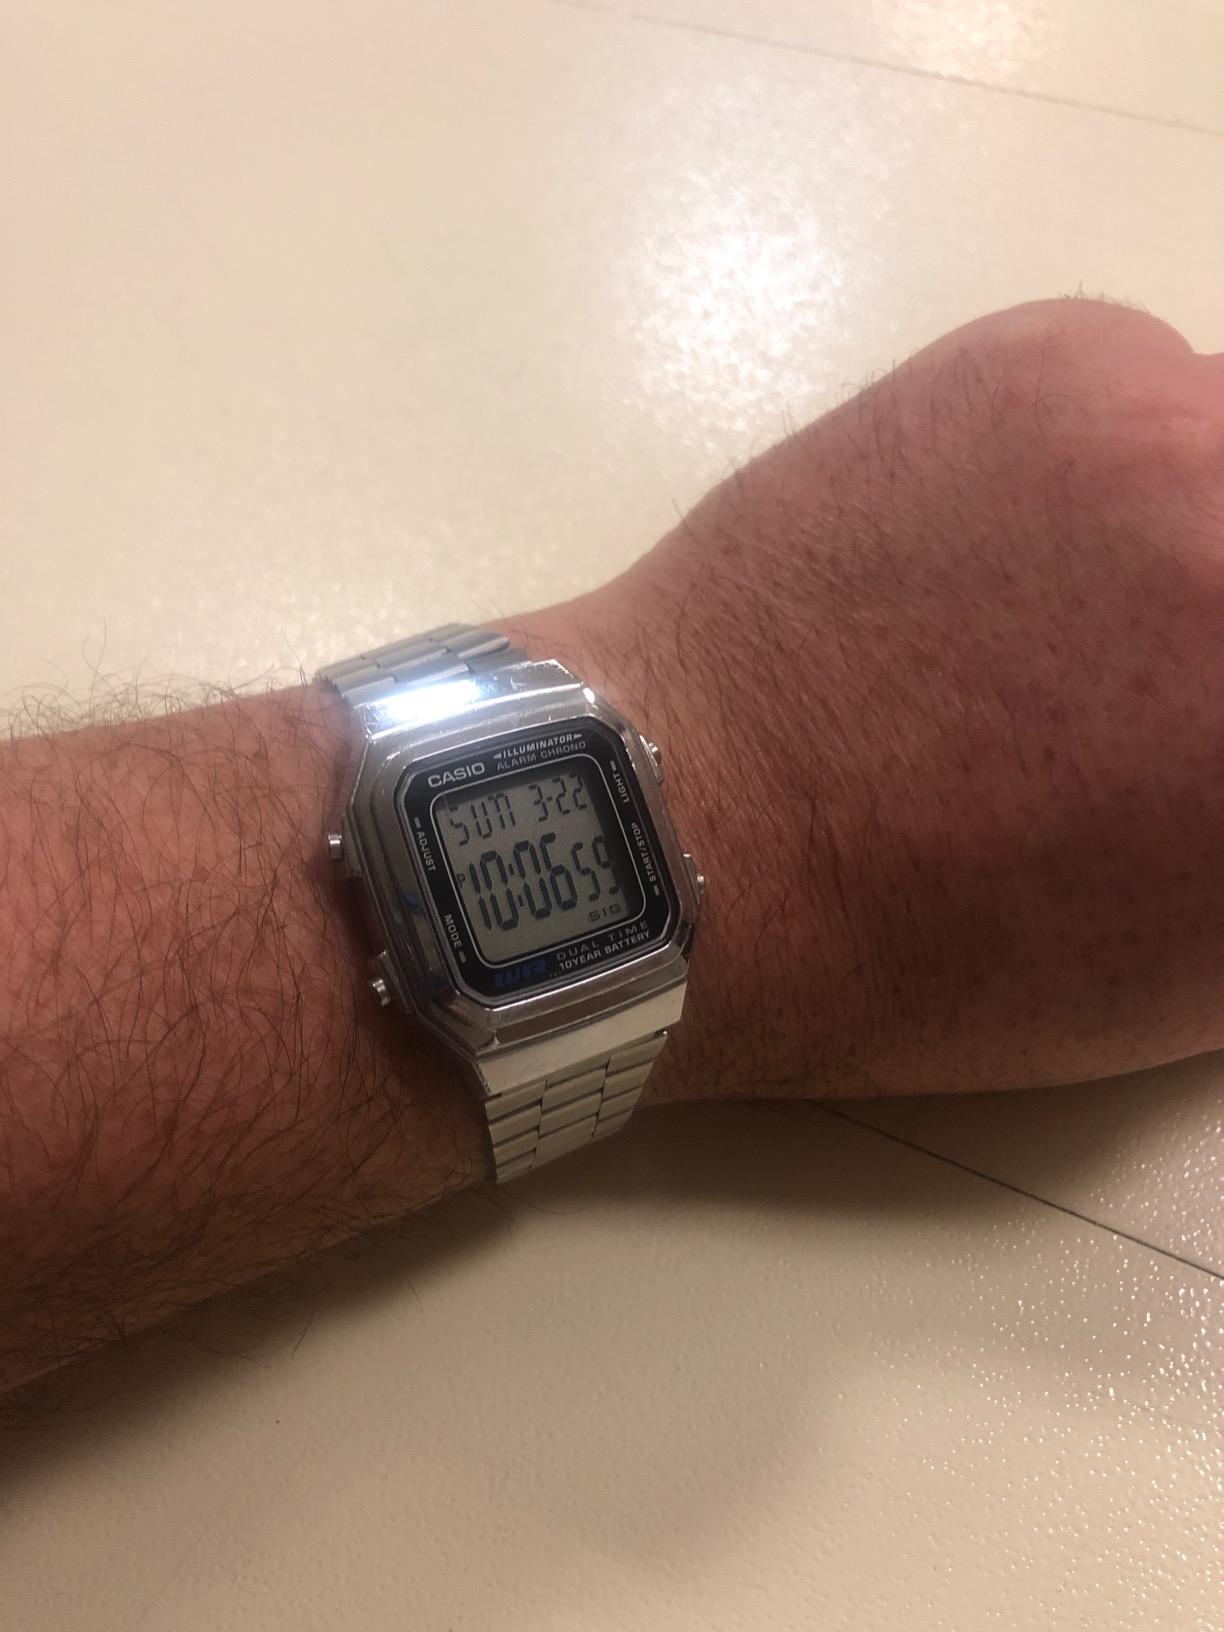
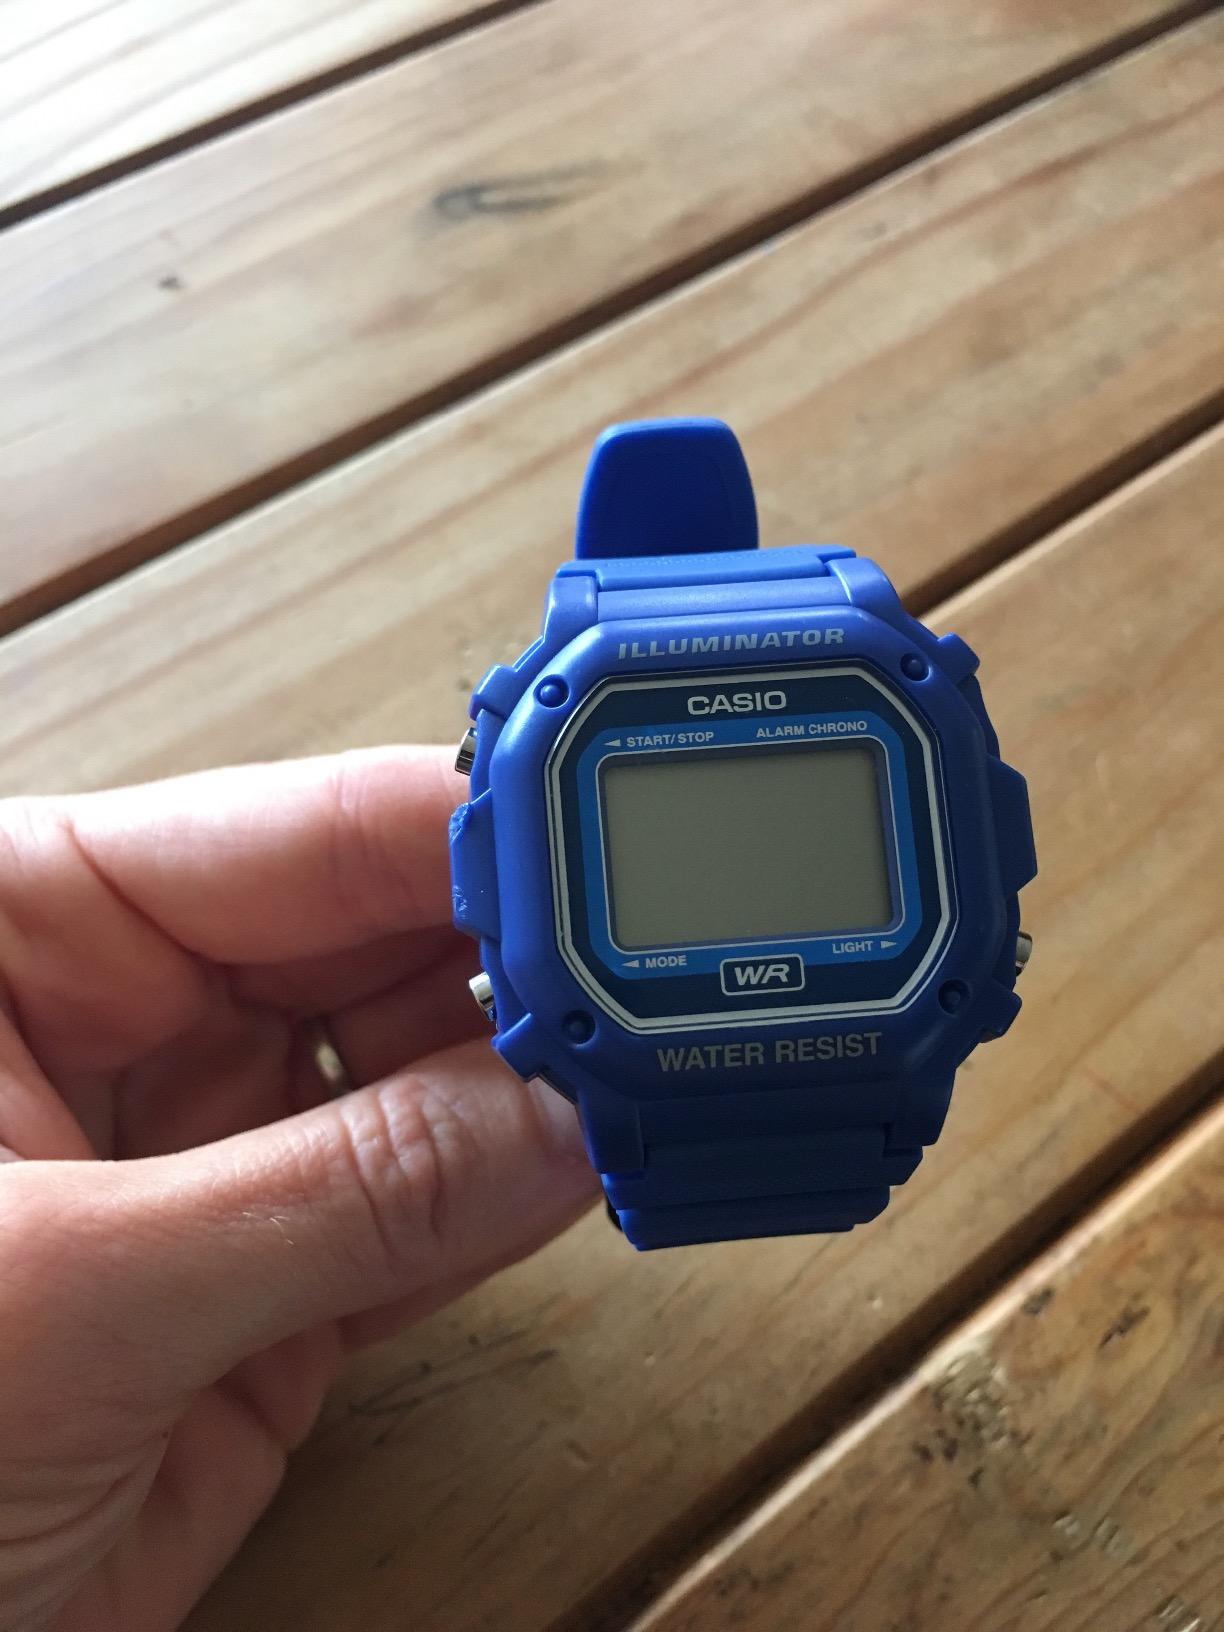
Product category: accessories_watch
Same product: no